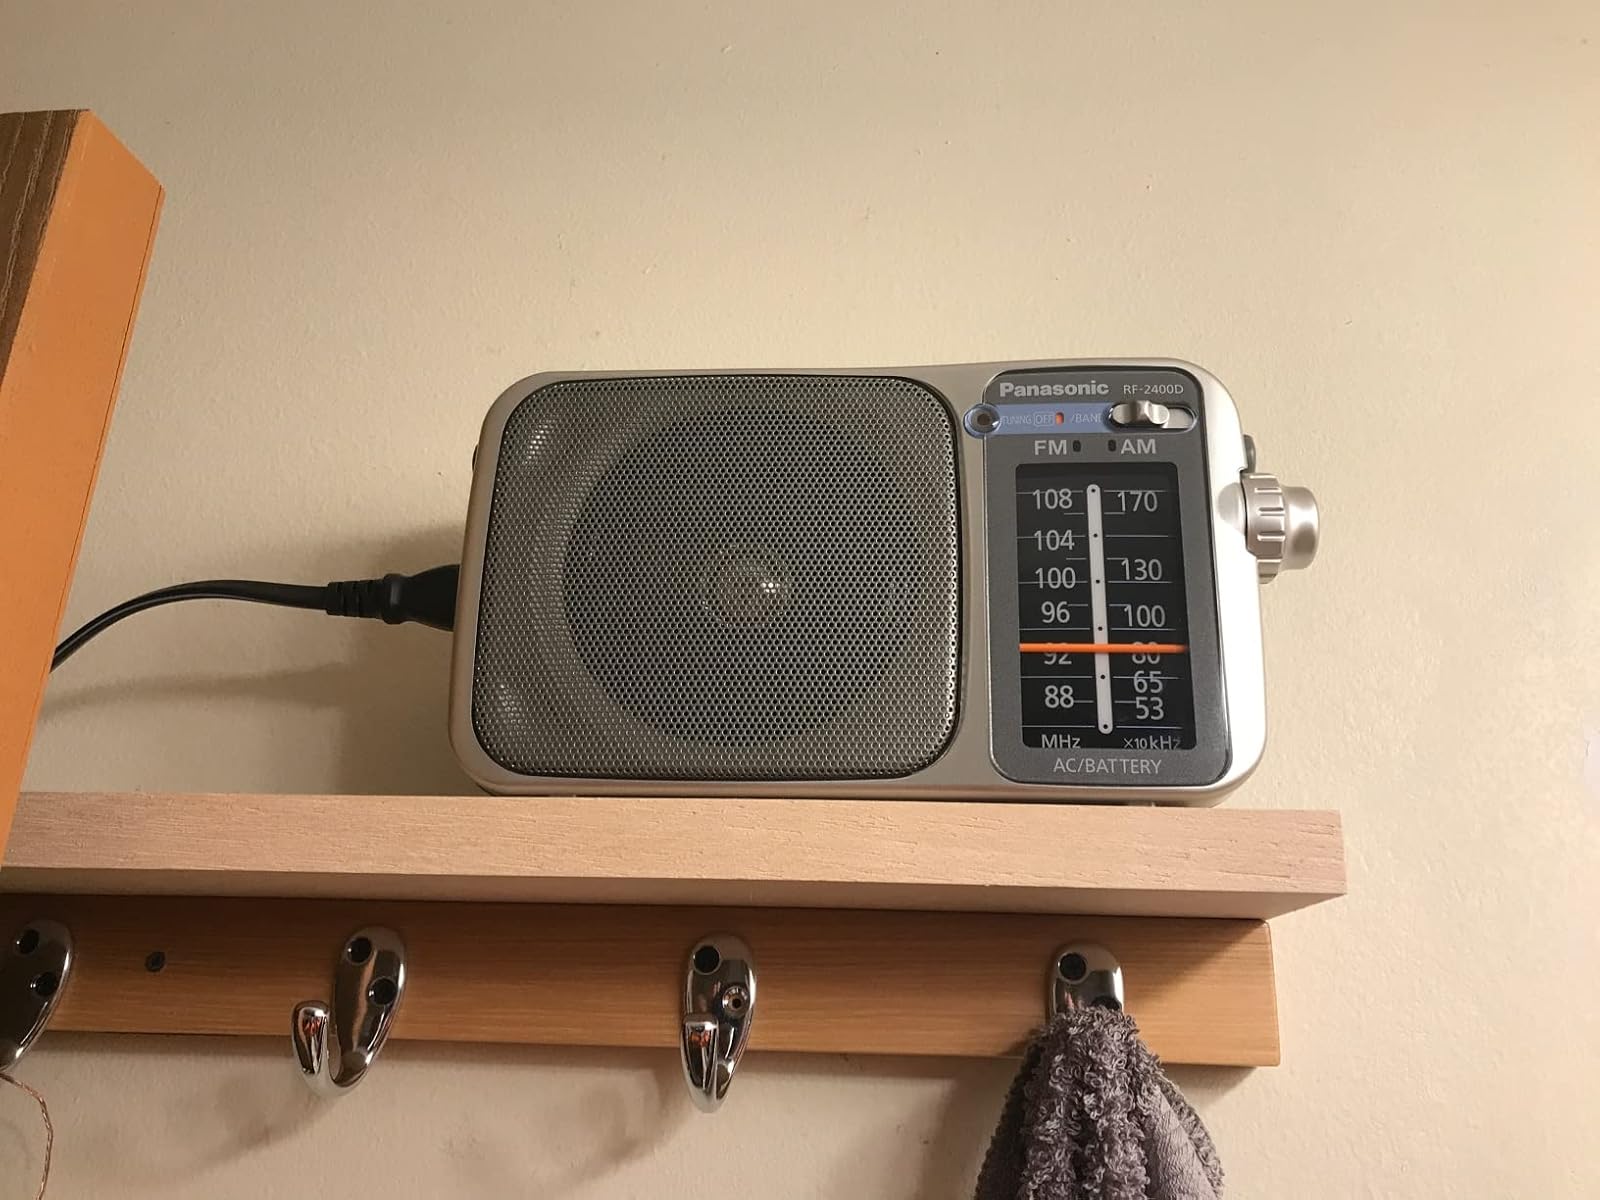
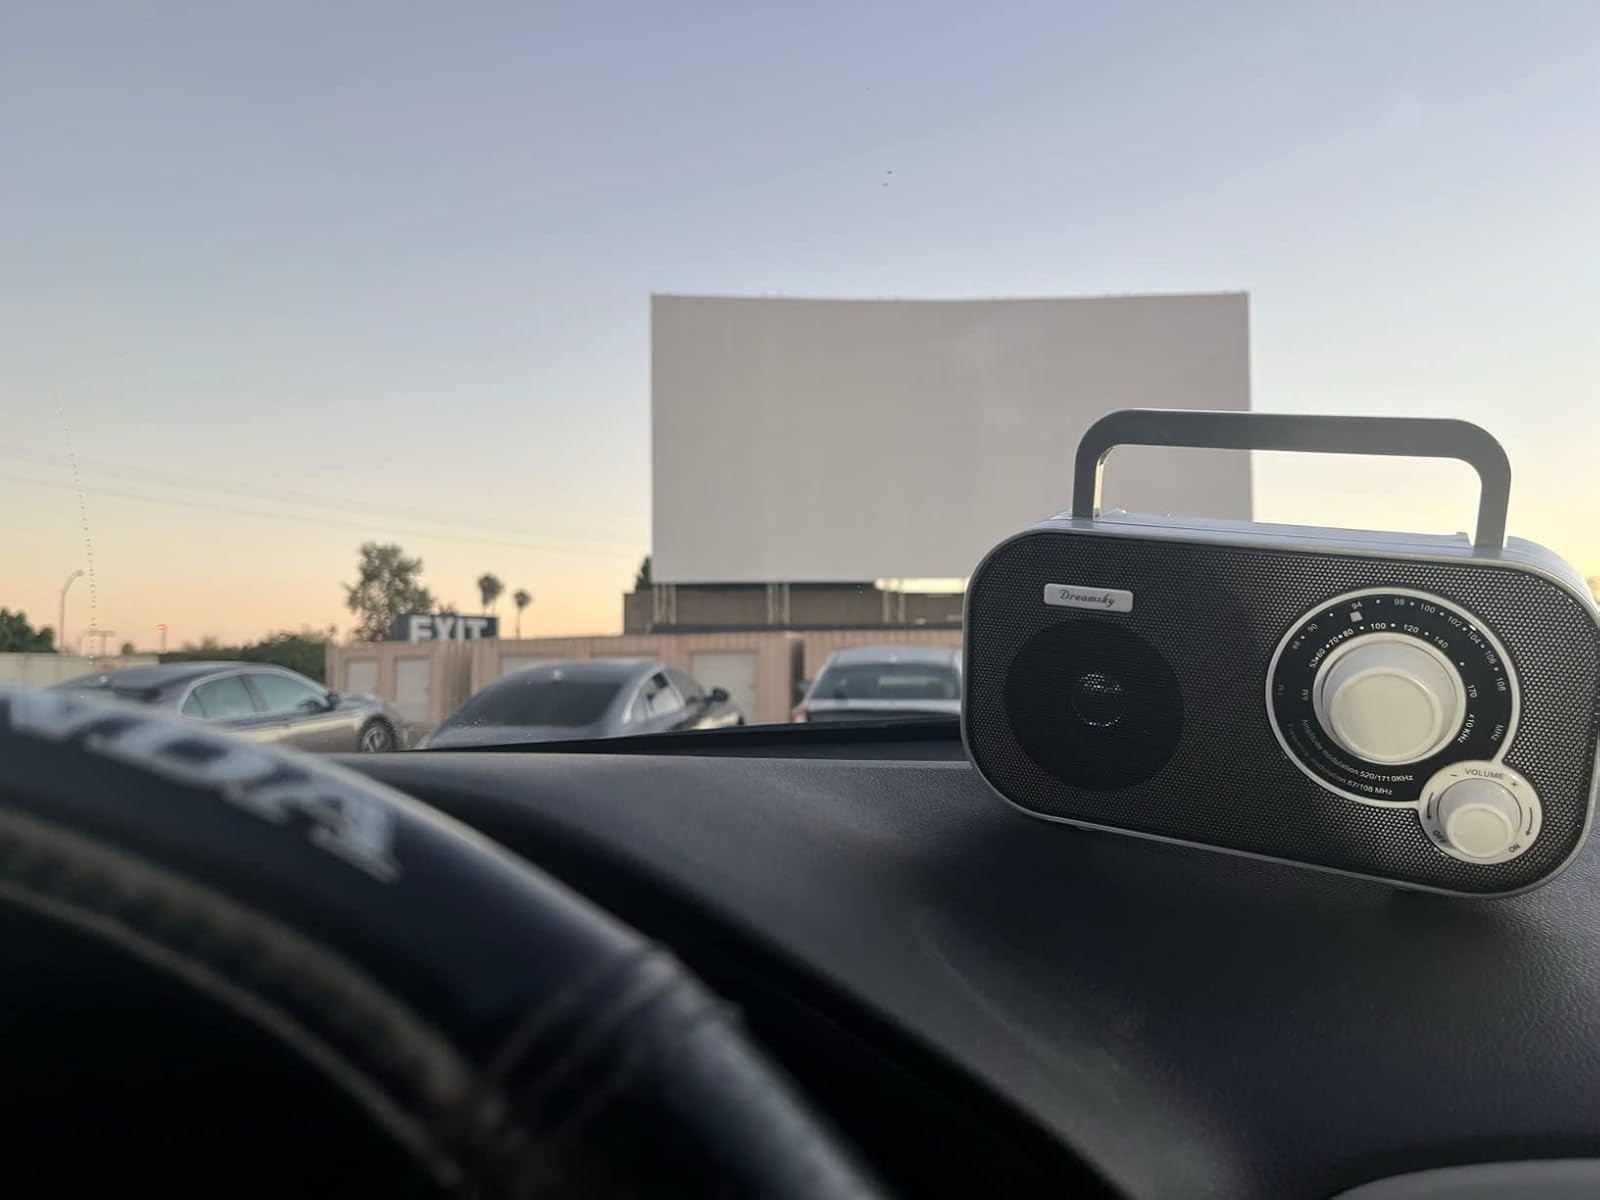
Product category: radio
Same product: no